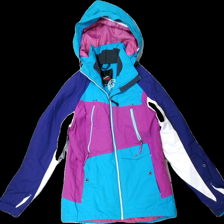
View: front
Type: Winter jacket
Category: Ladies
Brand: Mckinley (Intersport)
Colors: Purple, Blue
Material: 100% Nylon
Cut: Regular
Size: 34
Season: Winter
Stains: Minor
Damage: stains
Damage location: bottom right
Price range: 50-100
Recommended usage: Reuse
Description: colorblock jacket